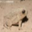
Label: frog